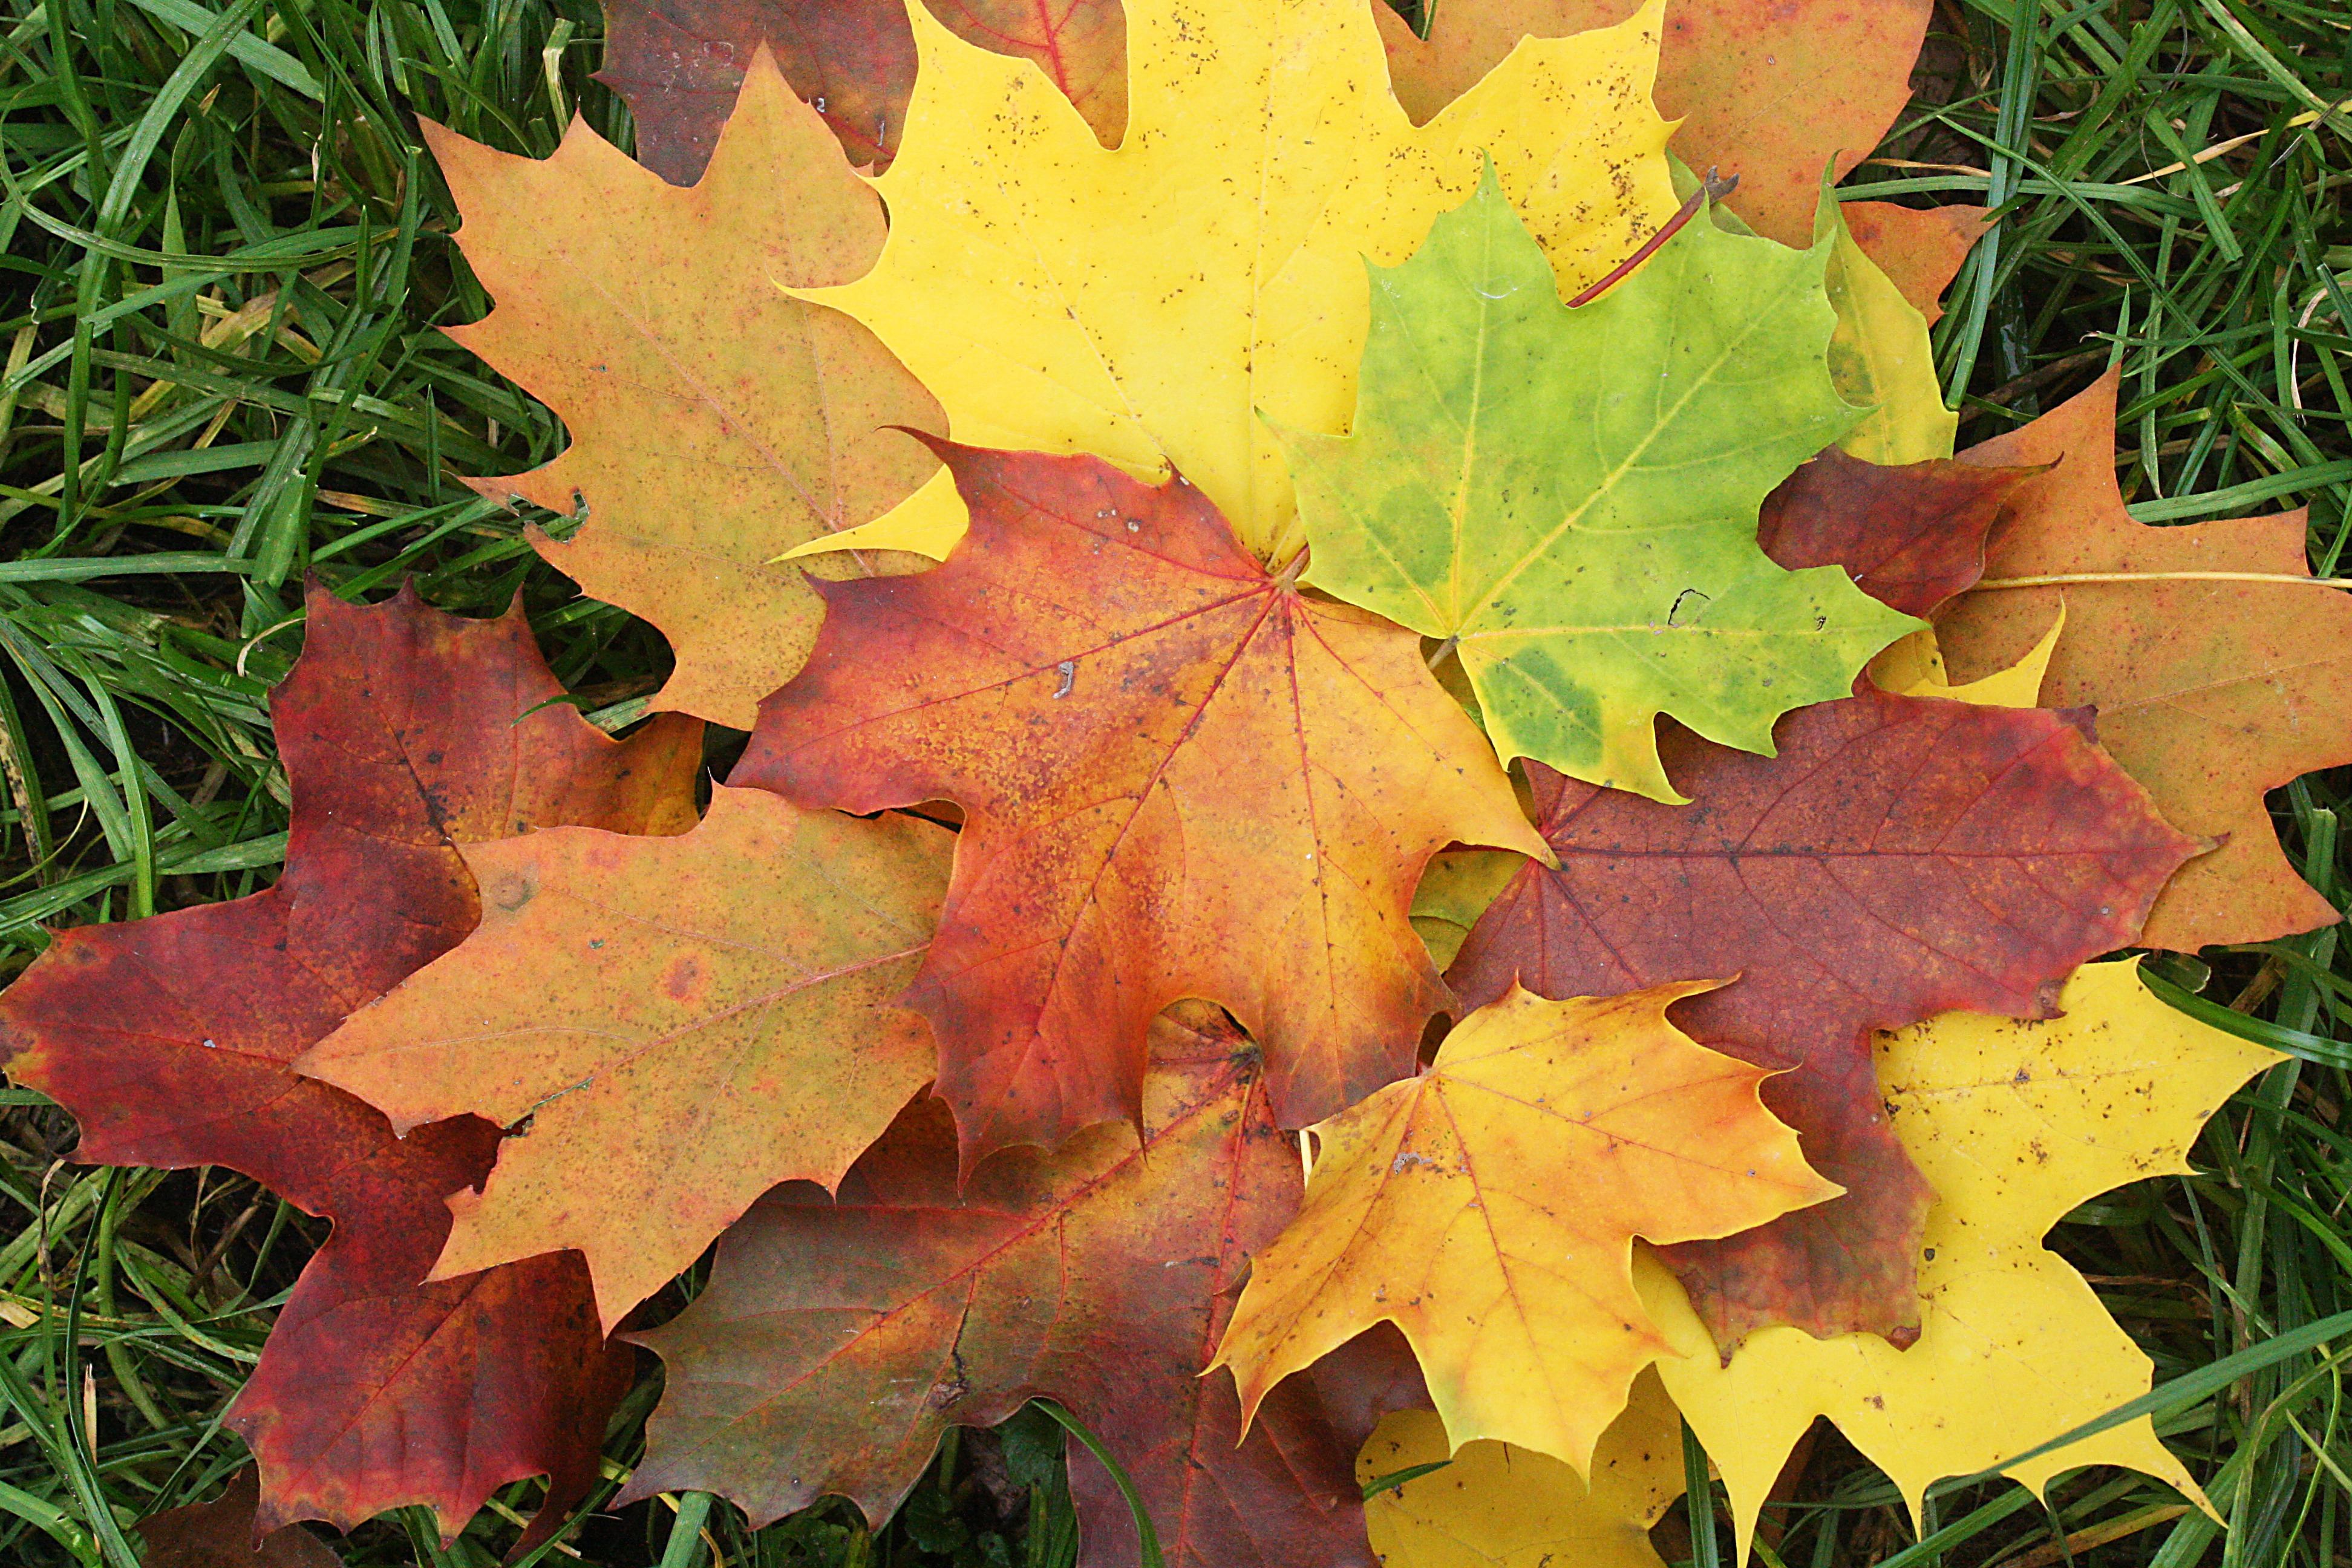
tree, plant, leaf, flower, decoration, autumn, colorful, season, maple tree, maple leaf, emerge, leaves, flowering plant, annual plant, woody plant, land plant